E. G. Schroeder

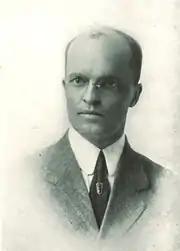
Schroeder from 1913 "Hawkeye"

Ernest Gustav "Dad" Schroeder (1882 – February 23, 1960) was an athletic director for the University of Iowa for 11 years and the first wrestling and tennis coach in school history.